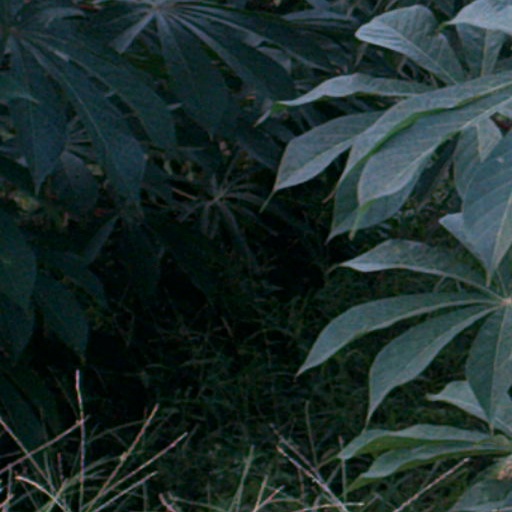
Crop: cassava